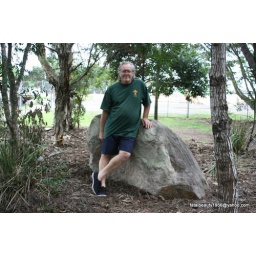
dad trees and a rock in the park